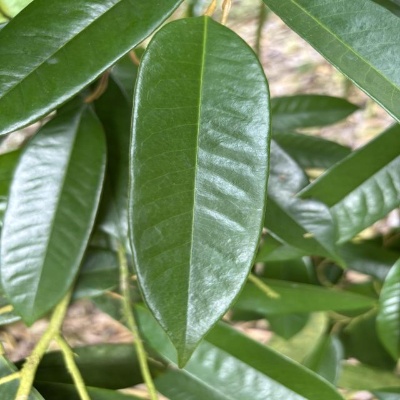
Label: Leaf_Healthy